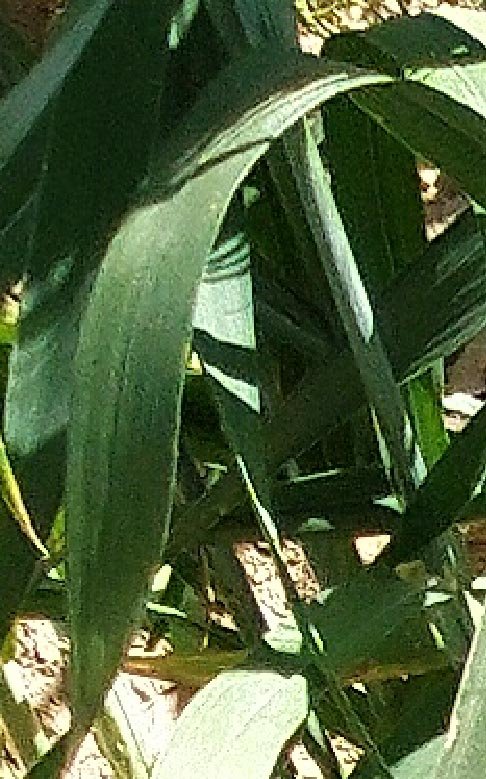
Label: Wheat___Healthy